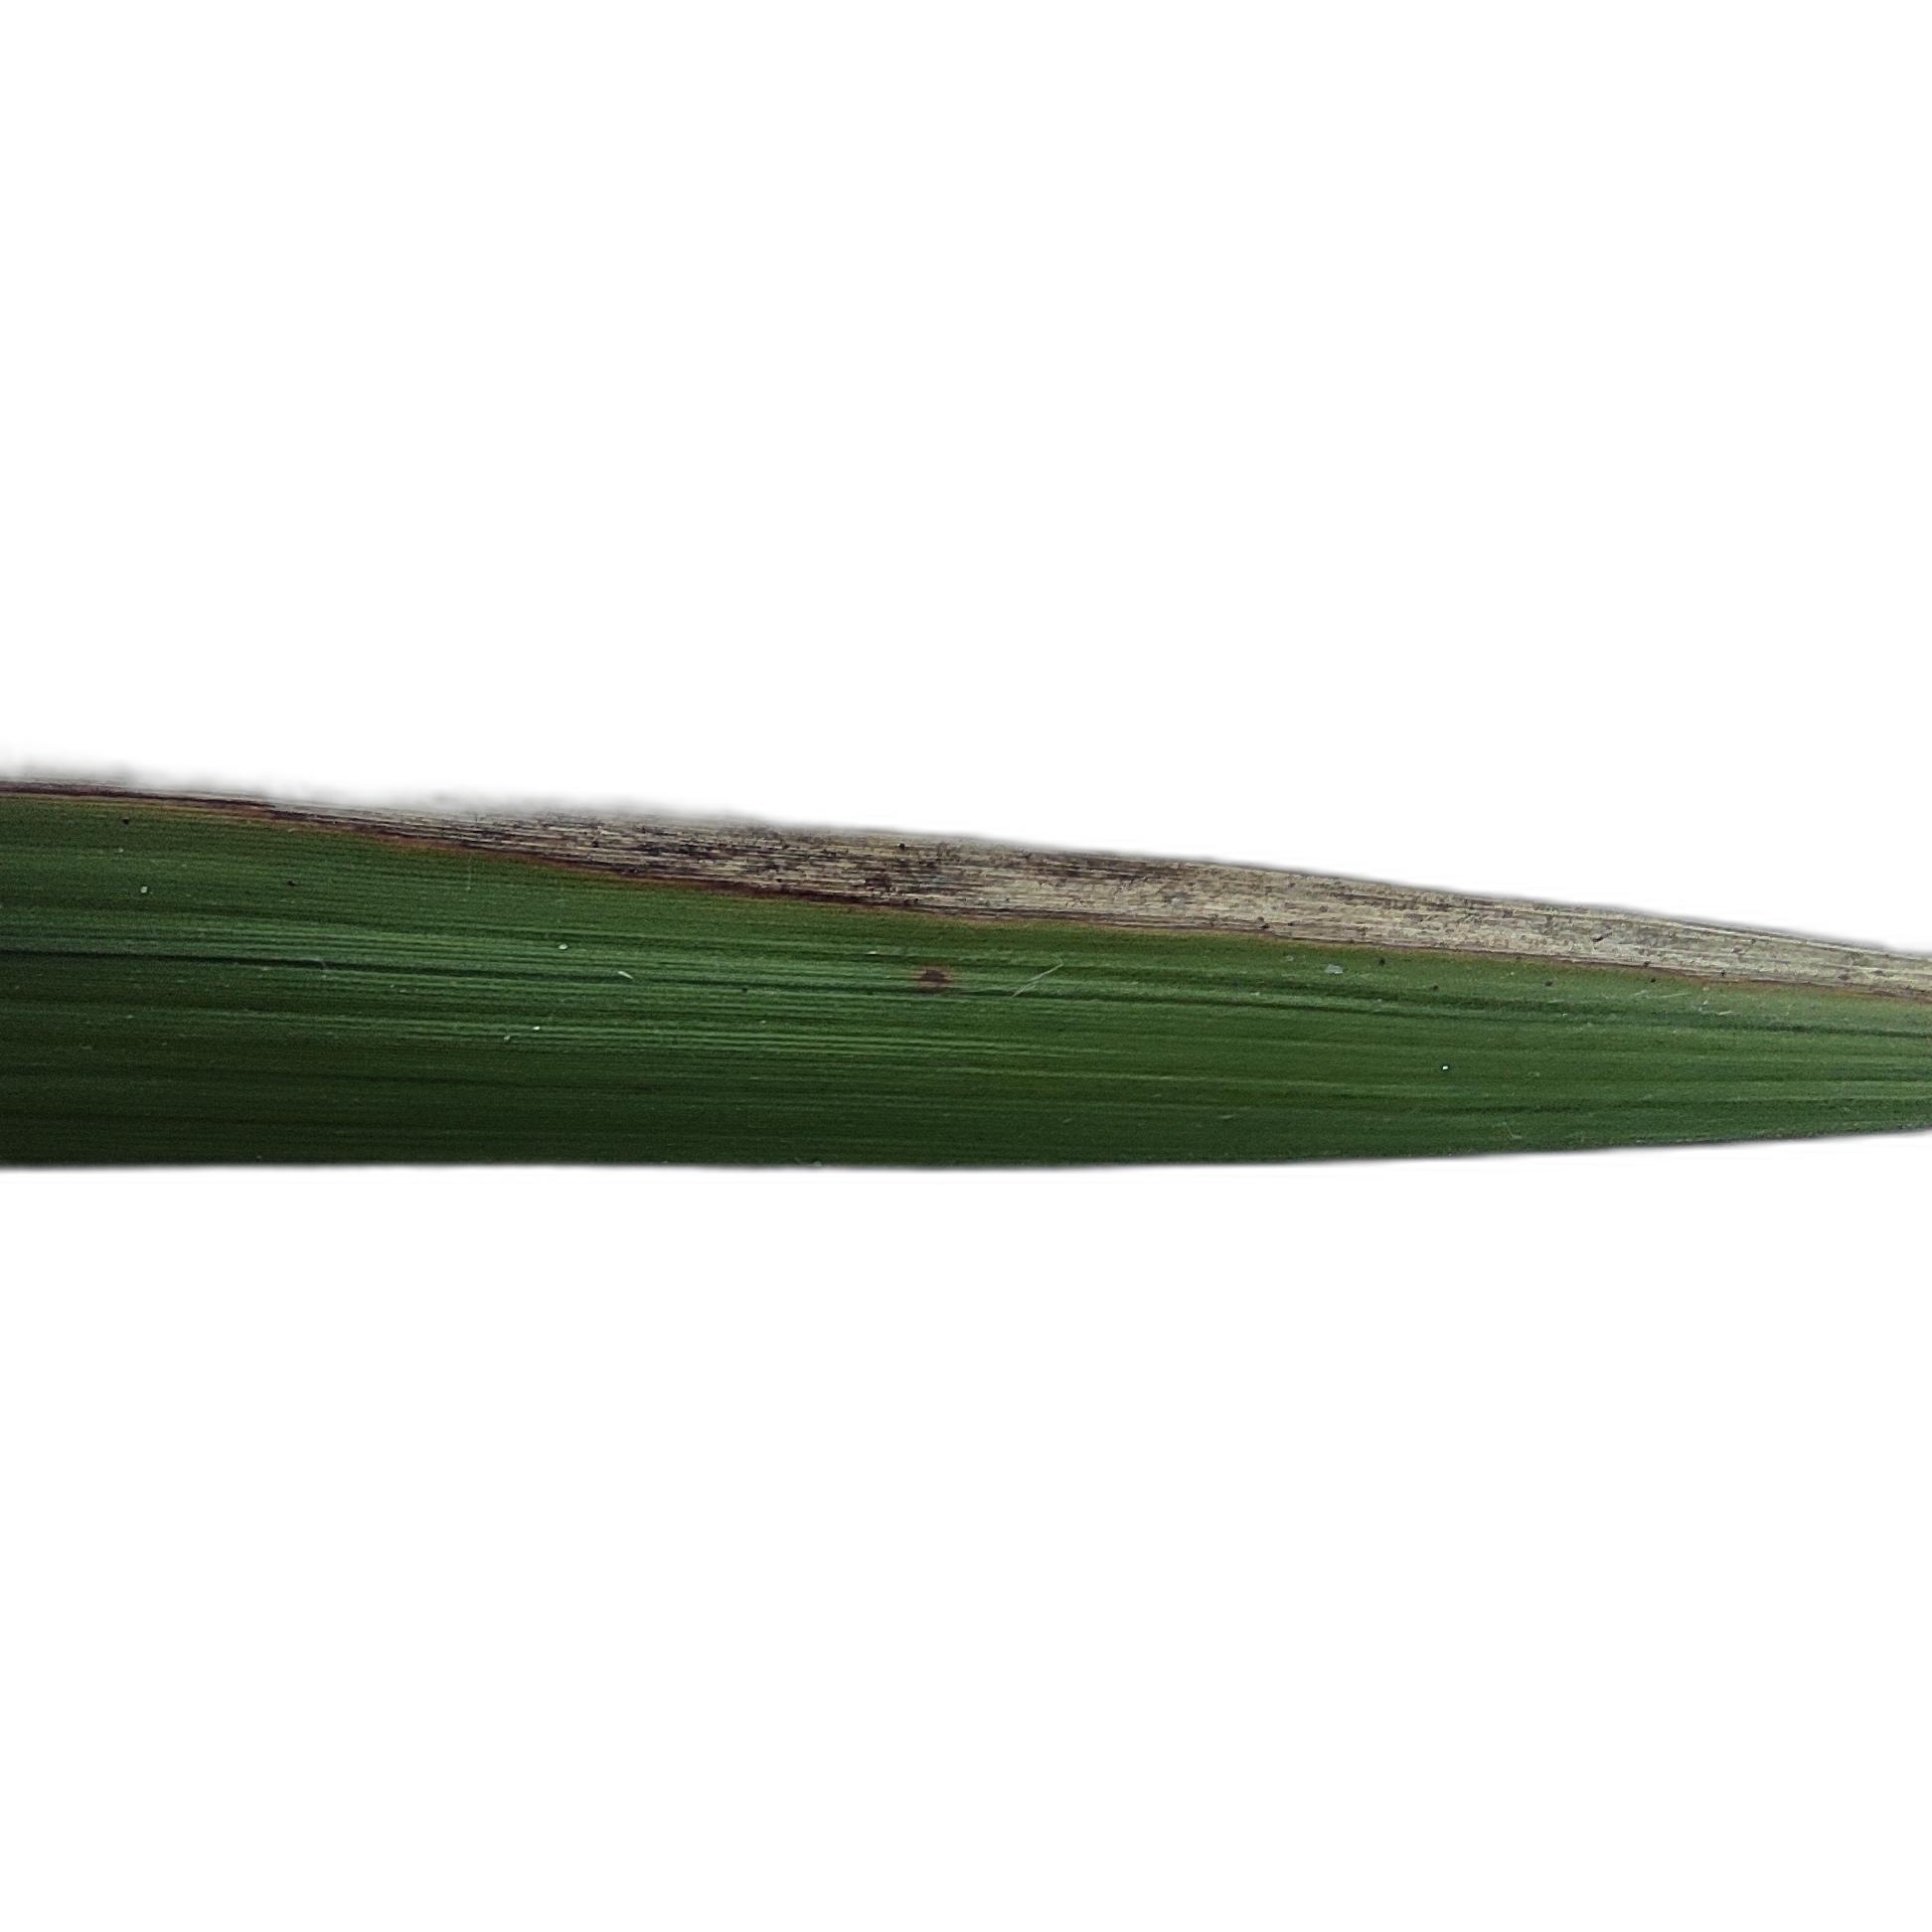
Label: Leaf Scald